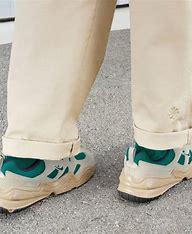
Brand: Nike
Model: Tech Hera